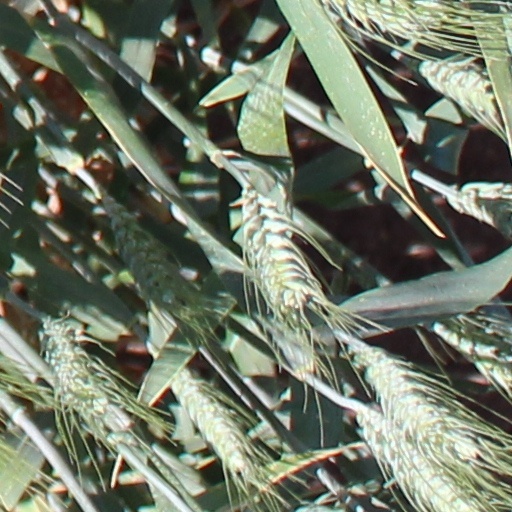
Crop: wheat